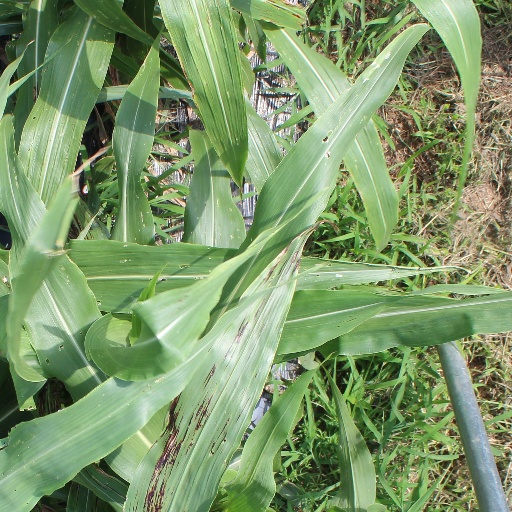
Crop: sorghum